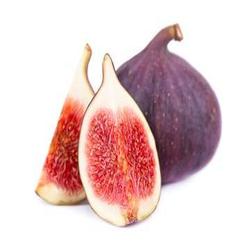
Label: Fig